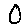
Label: 0